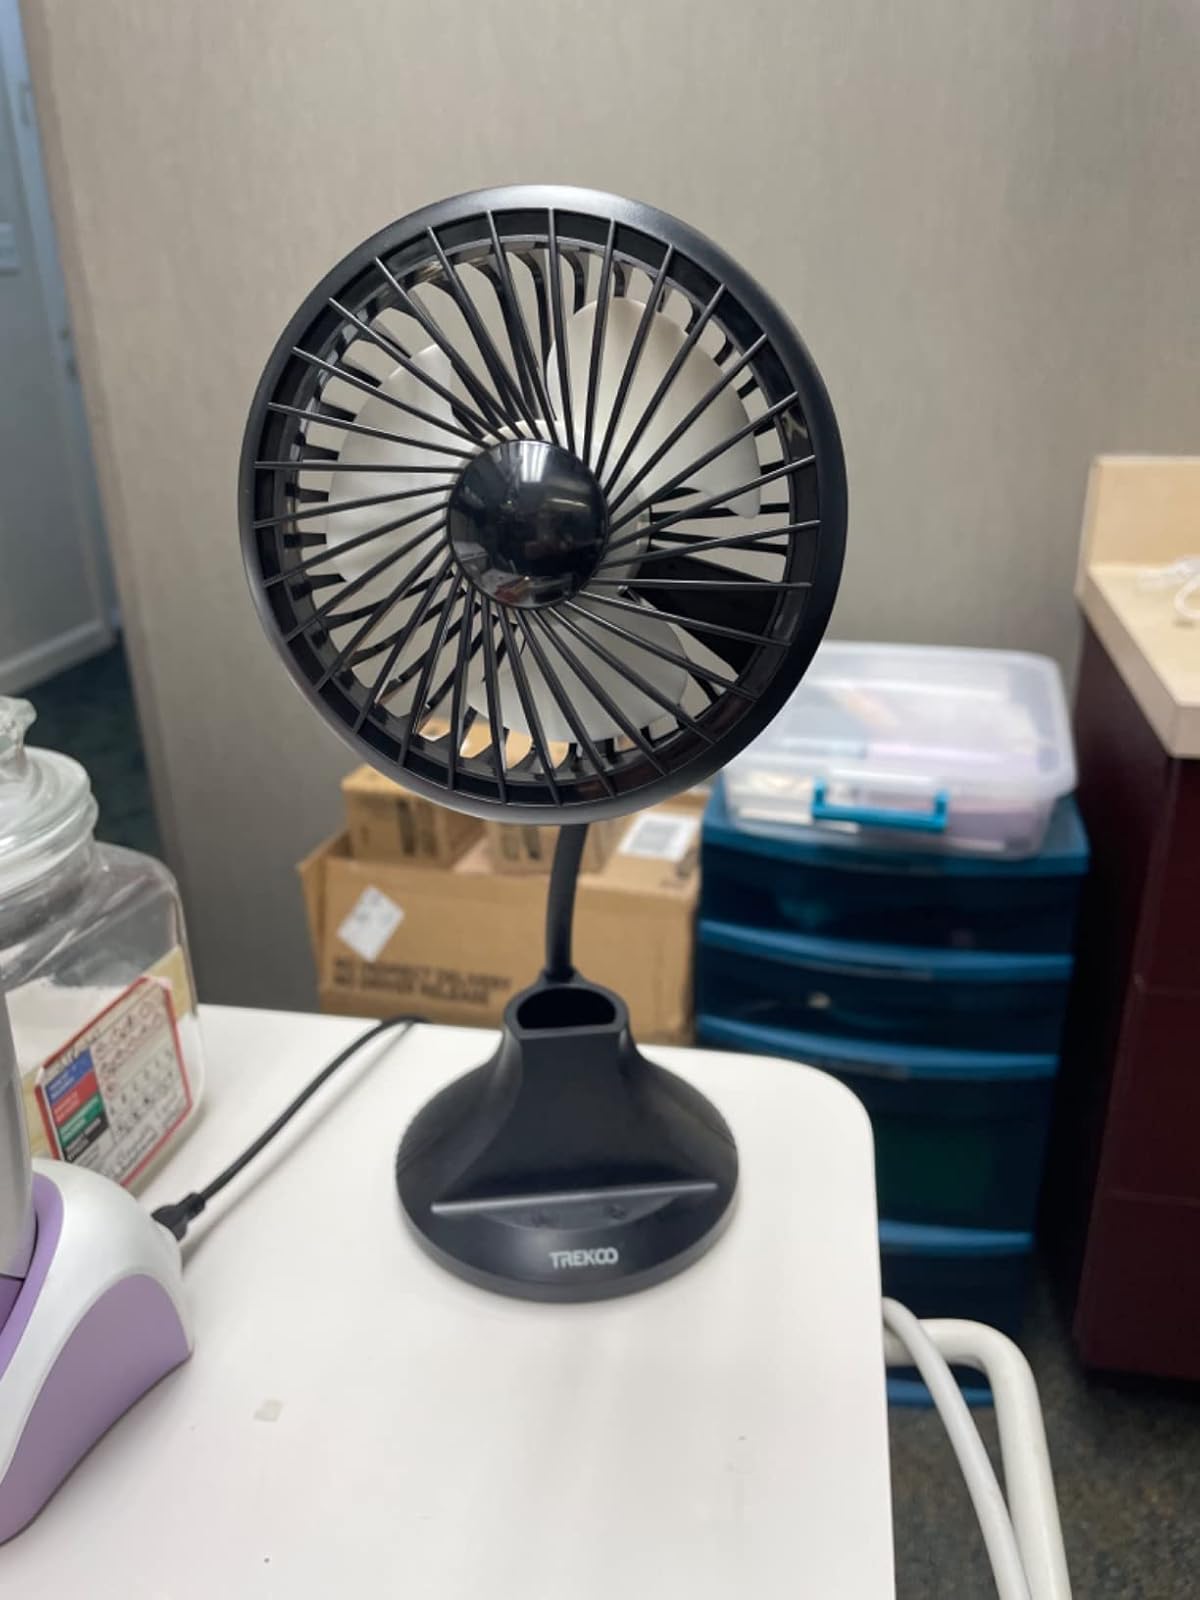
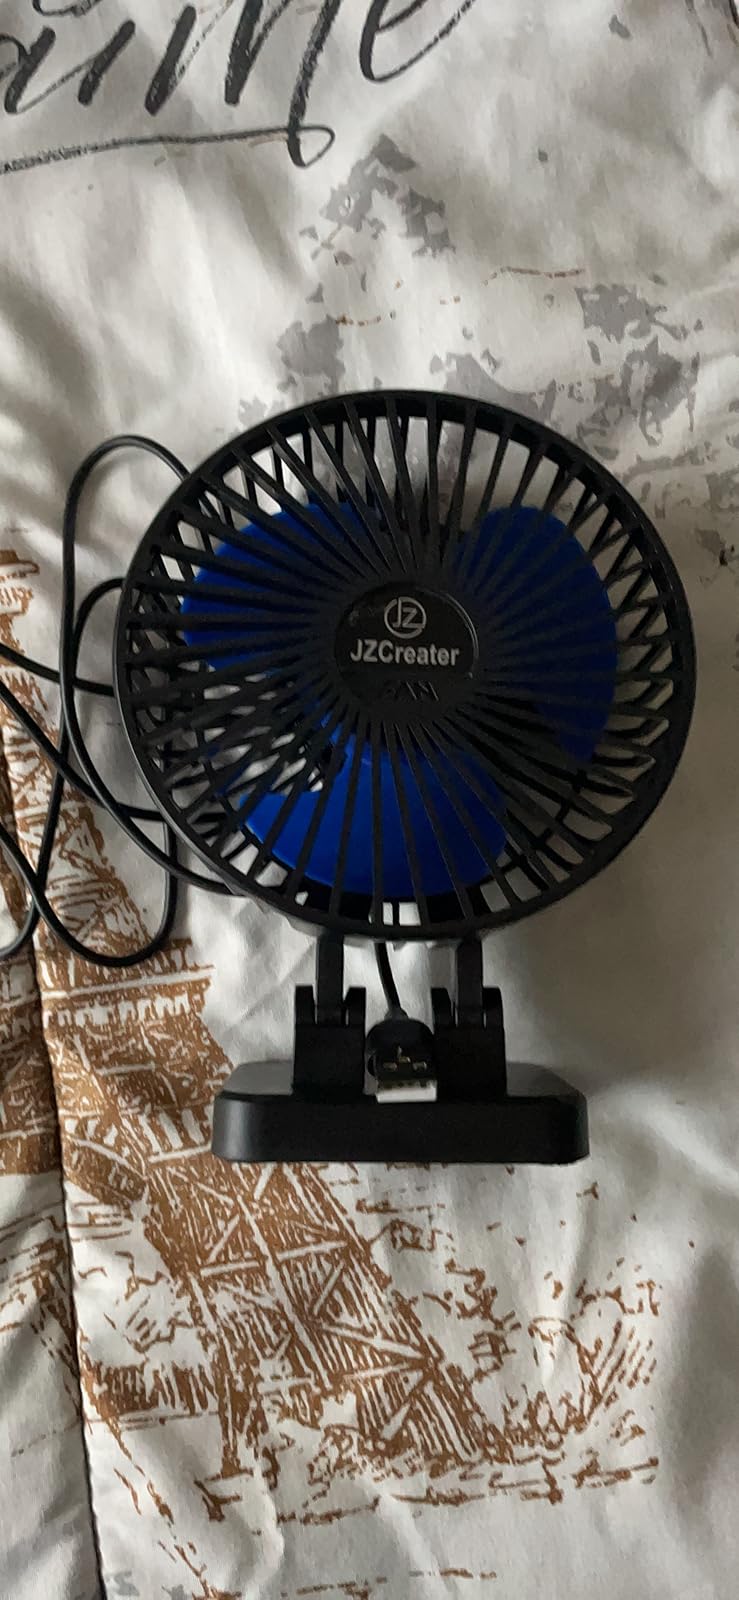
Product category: fan
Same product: no